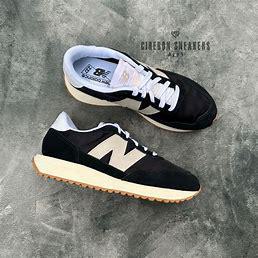
Brand: New
Model: Balance 237